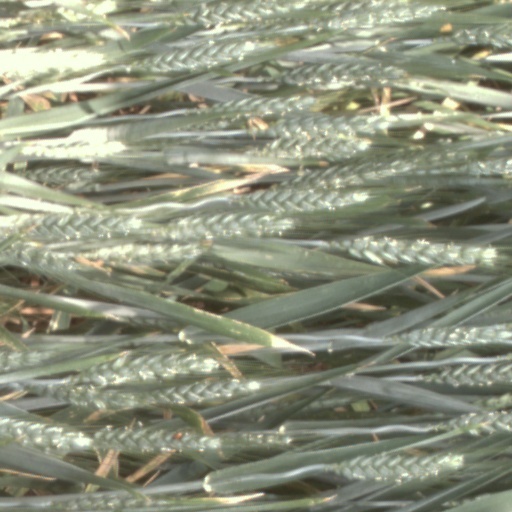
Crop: wheat